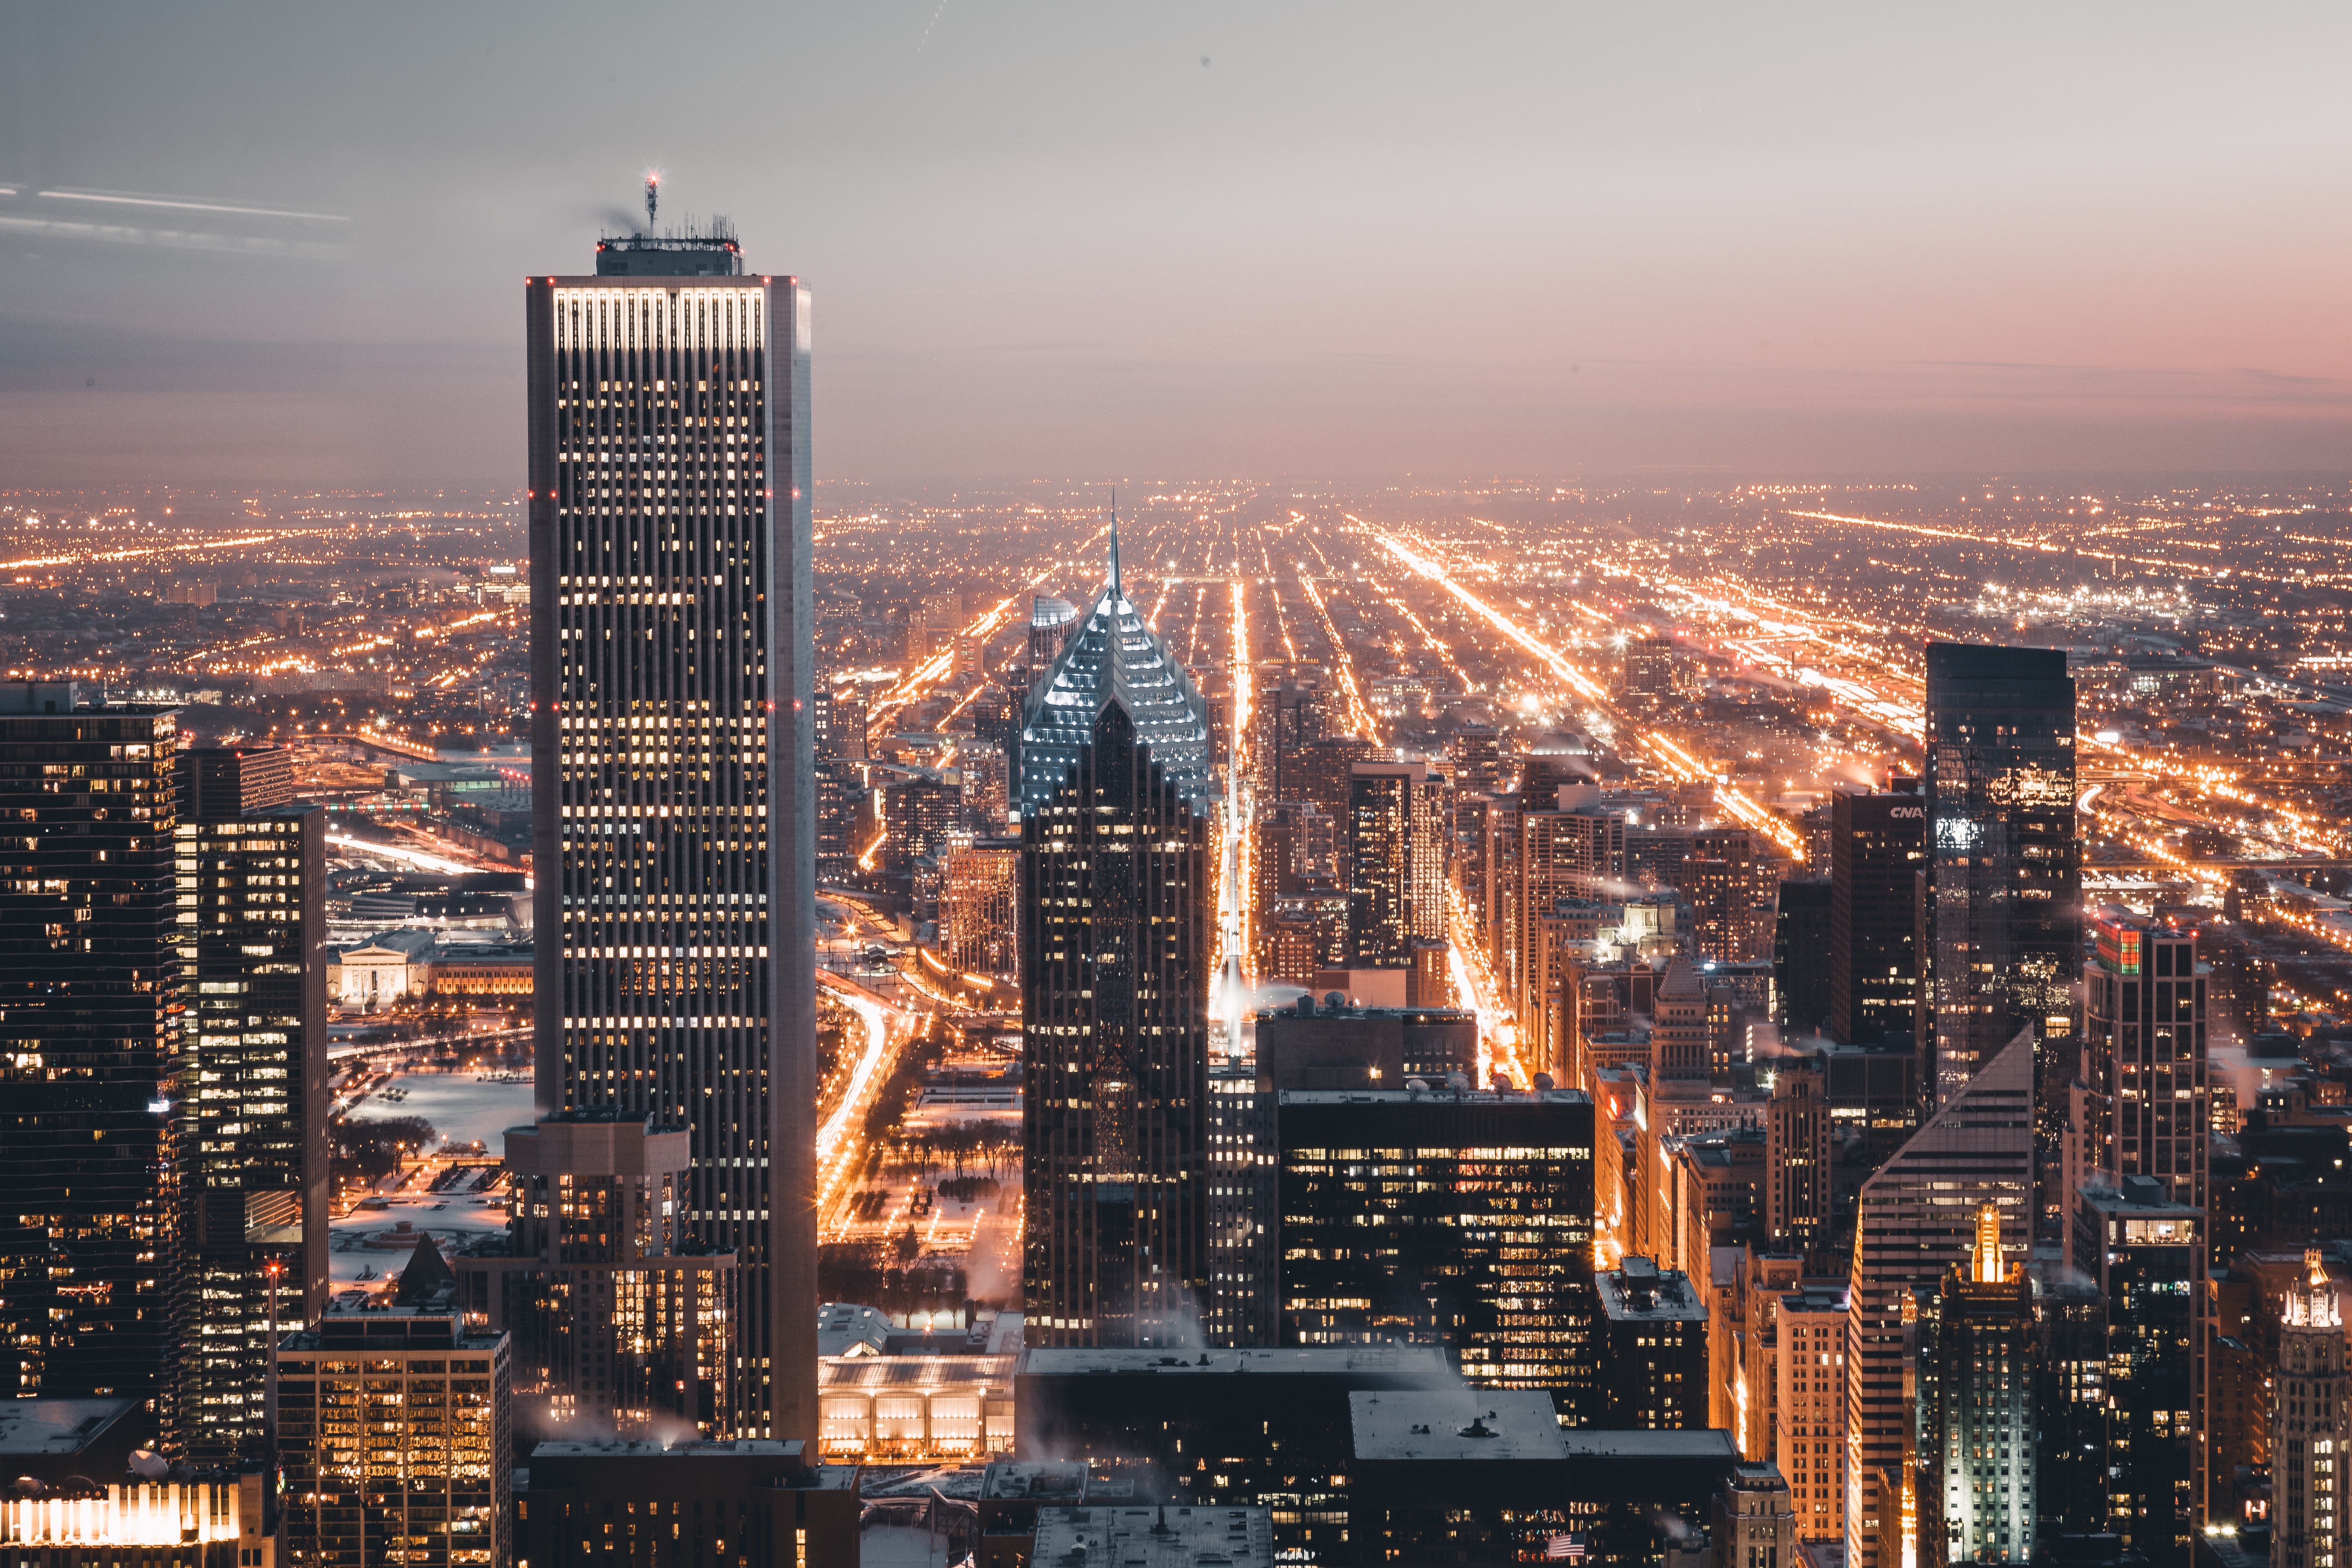
cityscape, city, metropolitan area, metropolis, urban area, skyscraper, tower block, skyline, landmark, human settlement, daytime, sky, downtown, building, tower, mixed use, condominium, night, architecture, aerial photography, commercial building, real estate, residential area, neighbourhood, horizon, evening, landscape, corporate headquarters, bird's eye view, dusk, photography, world, apartment, urban design, suburb